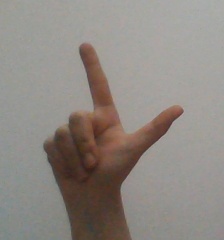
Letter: laam